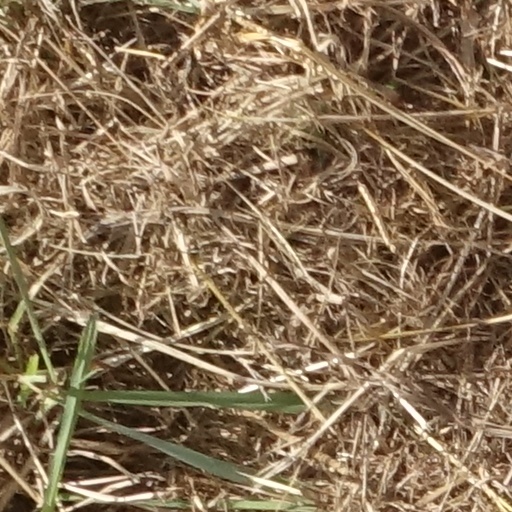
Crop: sorghum